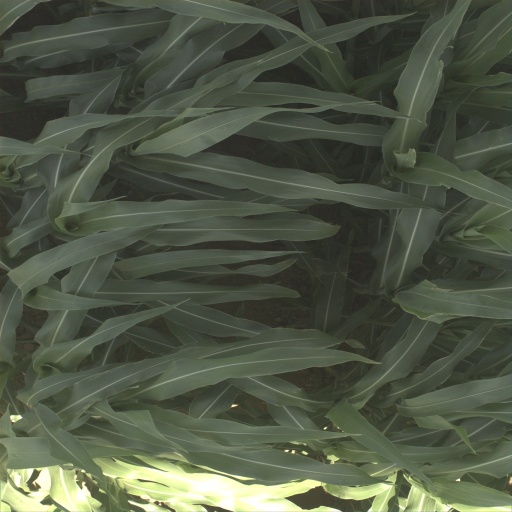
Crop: sorghum